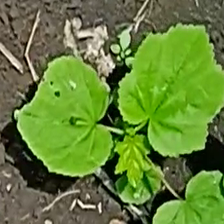
Weed species: Little_Mallow(Malva parviflora)